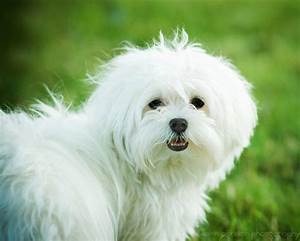
Label: cane